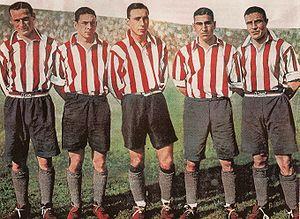
L'Estudiantes de La Plata est un club de football argentin fondé le 2 août 1905 à La Plata.